Question: Please indicate a possible affordance area of the baseball bat that can be used for holding.
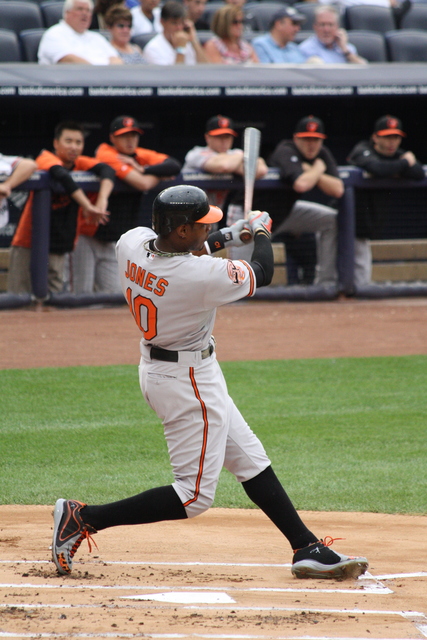
Answer: [229.64, 200.702, 281.57, 249.825]